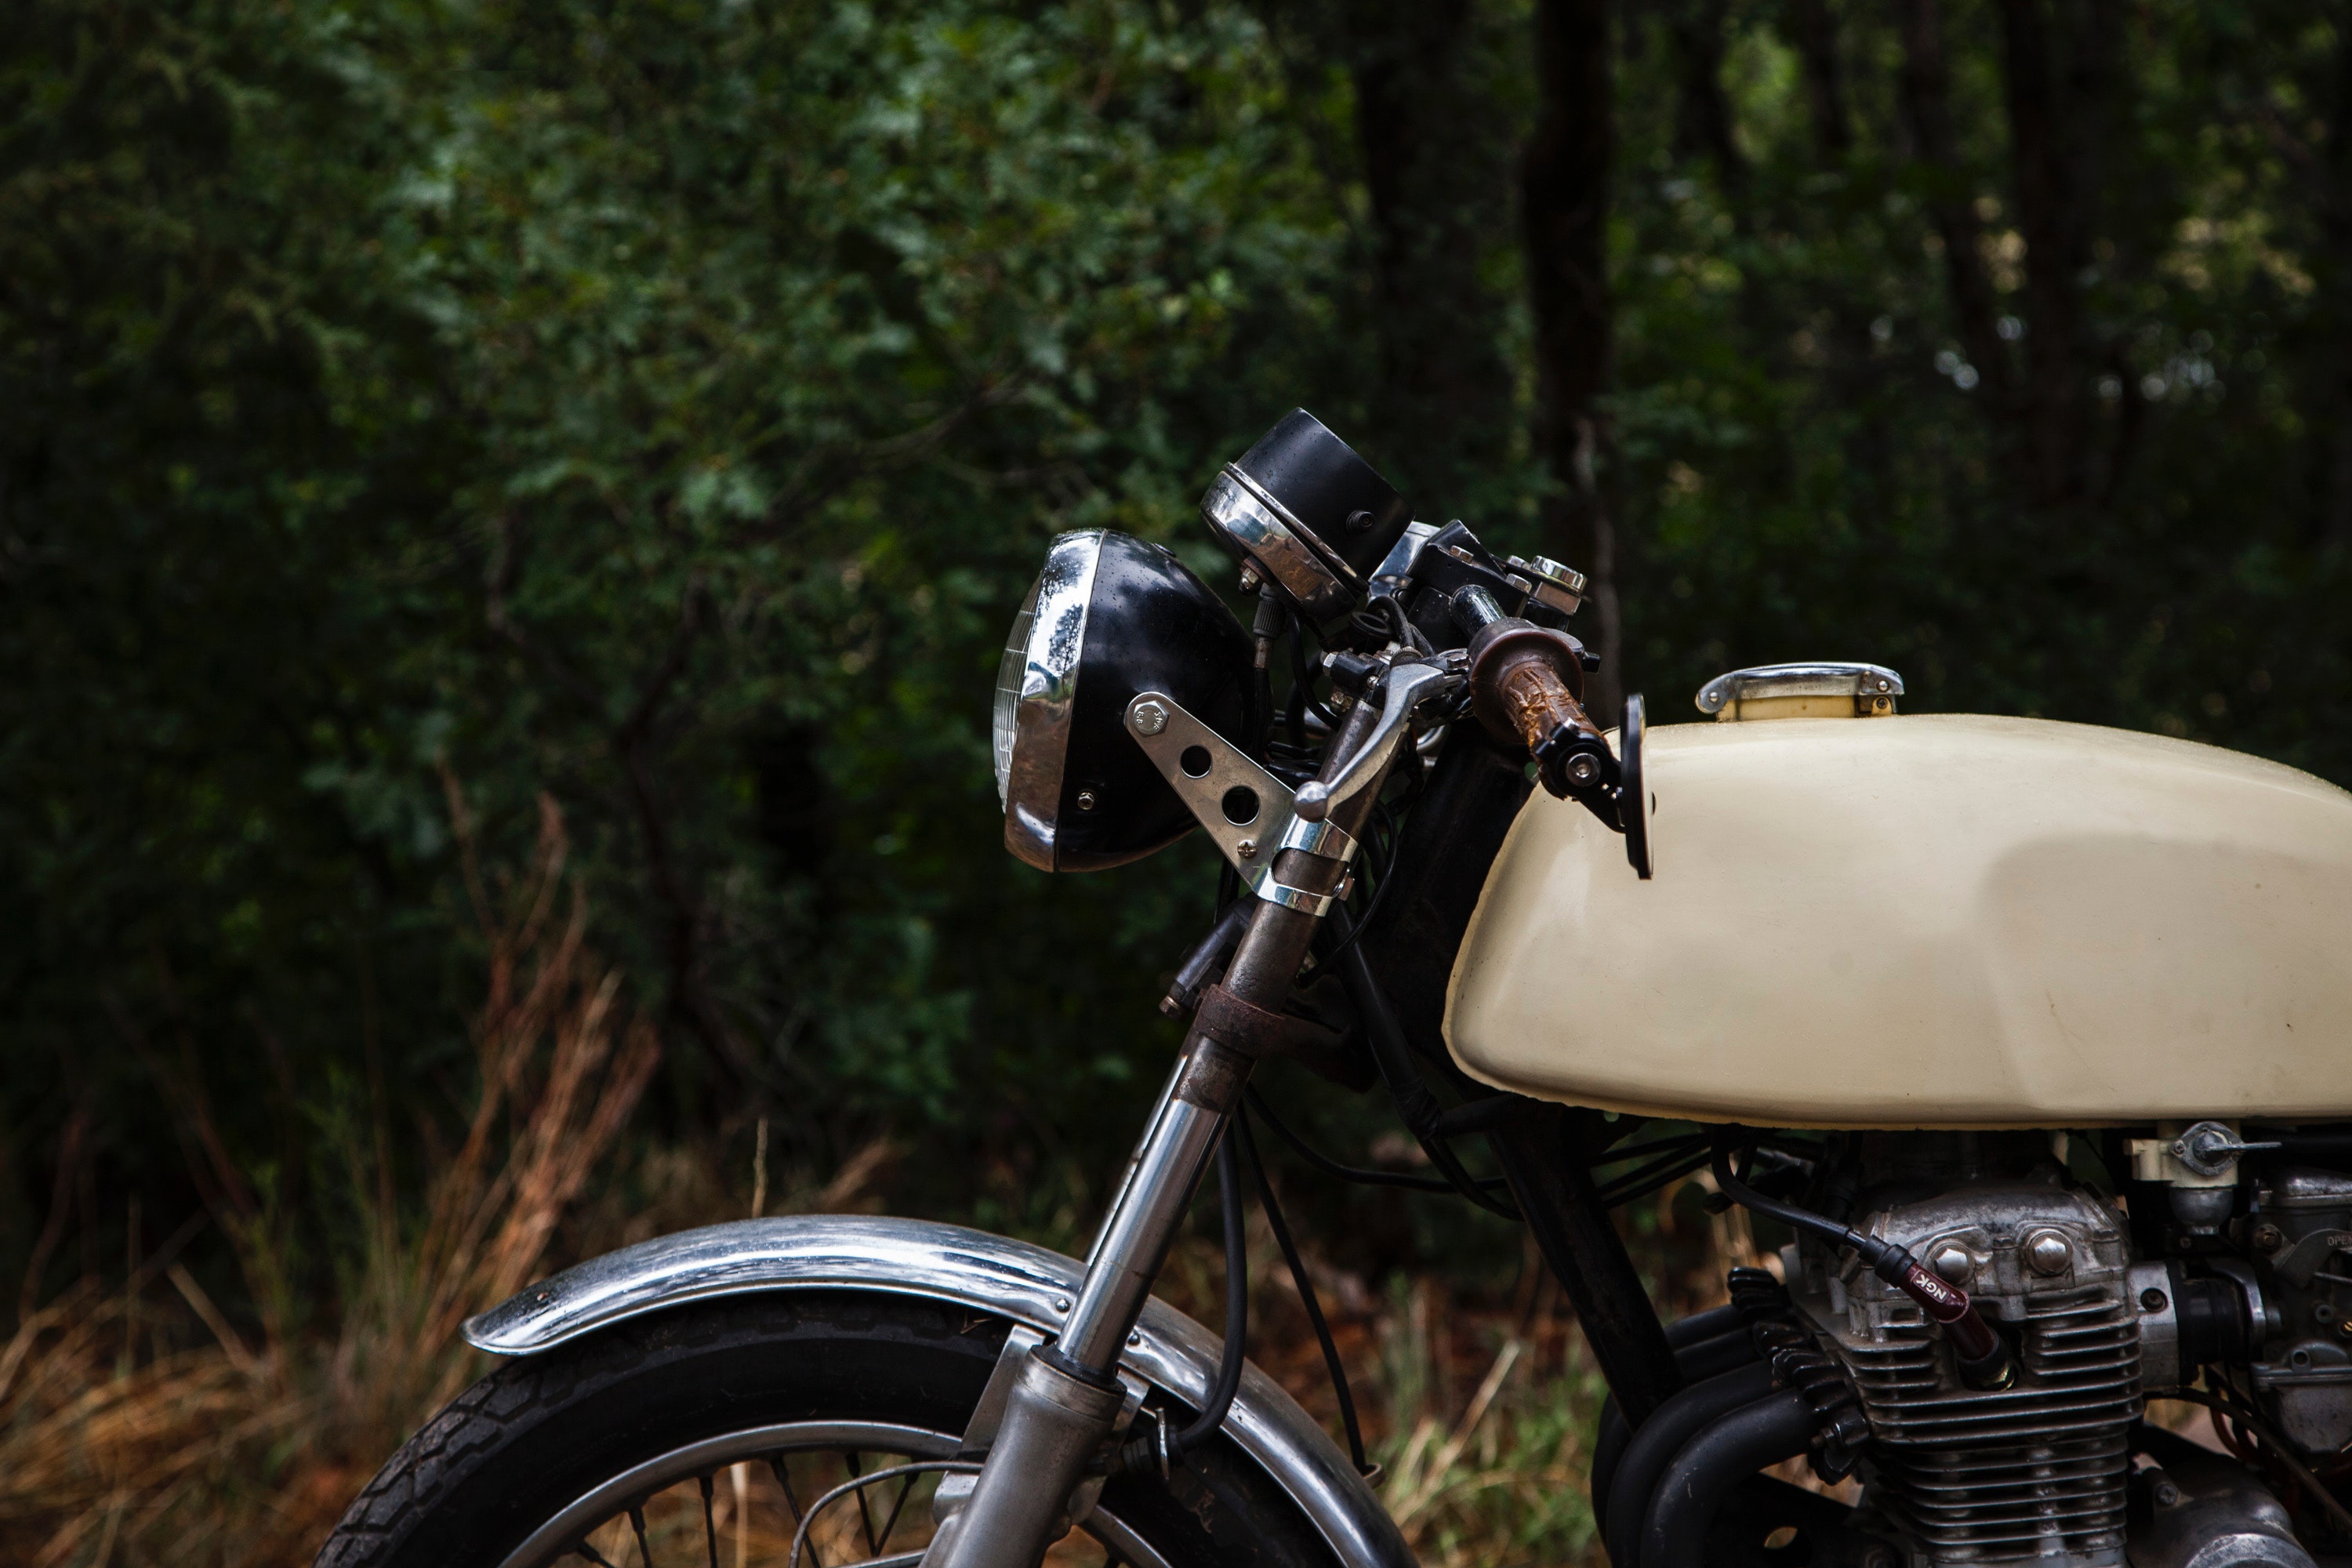
land vehicle, vehicle, motorcycle, motor vehicle, motorcycling, motorcycle accessories, automotive tire, tree, car, auto part, automotive exterior, automotive lighting, fender, adventure, forest, tire, automotive wheel system, cruiser, photography, helmet, headlamp, plant, off roading, engine, rim, automotive engine part, windshield, road, wheel, jungle, honda